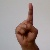
The image shows a hand gesture representing the letter 'D' in Indian Sign Language.